Thomas Bridges (missionary)

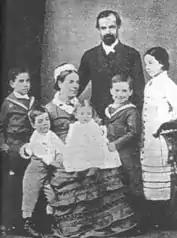
Thomas Bridges posing with his family

In addition to ministering to the Yahgan, Bridges was also called upon to serve the British community. On 26 April 1881 suffered a massive explosion while it was anchored near Punta Arenas. The ship sank immediately, and 143 members of the crew were killed, most blown to pieces. There were 12 survivors. Small boats set off from the harbor and other ships to aid survivors. Crews worked all afternoon to recover bodies; only three were recovered whole and the crews put the remains into boxes. Bridges presided over a mass funeral for the sailors on ships and boats in the harbour.